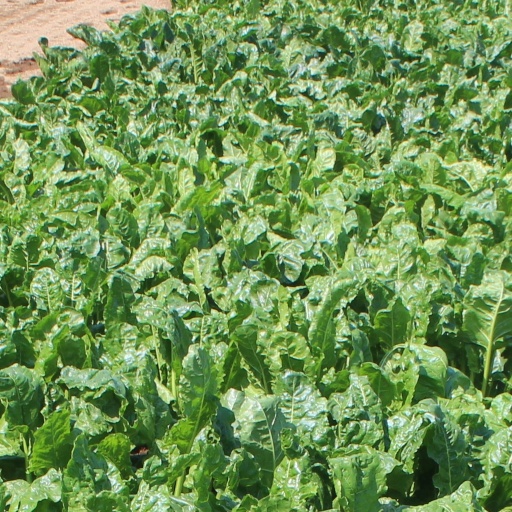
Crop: sugar beet